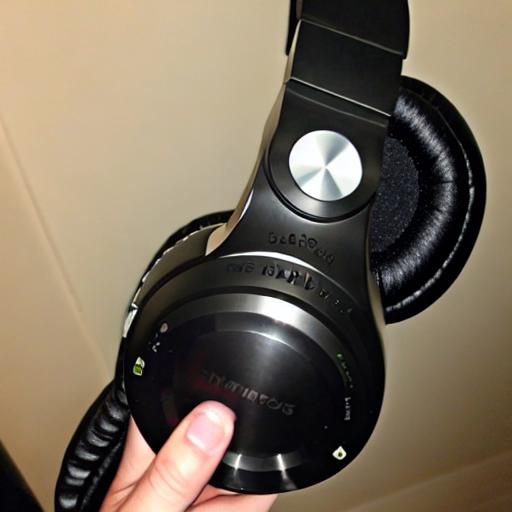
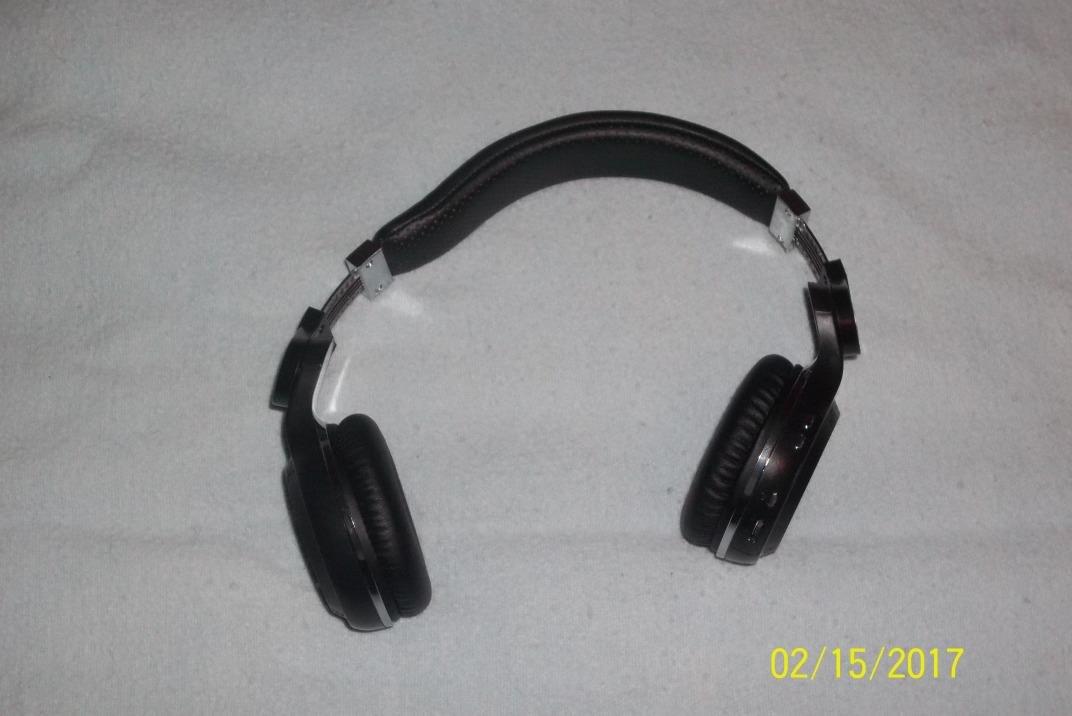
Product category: headphones
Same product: no